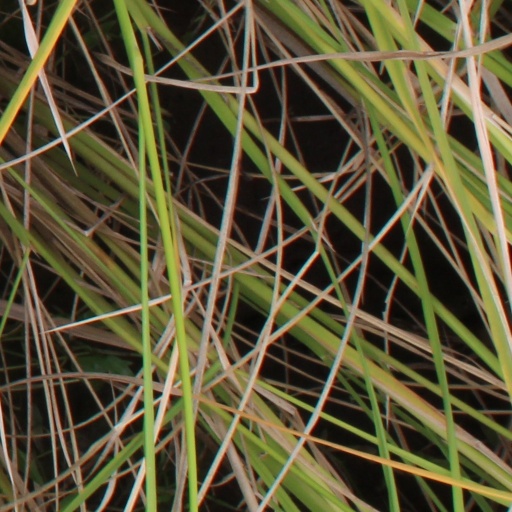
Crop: rice